Landås

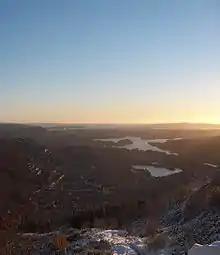
A view of Landås from Ulriken.

Landås is a neighbourhood in the city of Bergen in Vestland county, Norway. Landås is located by the western side of the Ulriken mountain massif, from southeast of Haukeland University Hospital to the neighborhood of Nattland almost further south. It was the last part of the historic Årstad municipality to be urbanised, with the development of Landås taking place mainly after World War II. The Faculty of Education of Bergen University College is located in Landås. The Grieg Academy is the original name of the music department at this campus of Bergen University College, however the music school with a very similar name - "Grieg Academy-Institute" - is affiliated with the University of Bergen and located in downtown Bergen. The unique Landås Church is located in this neighborhood.